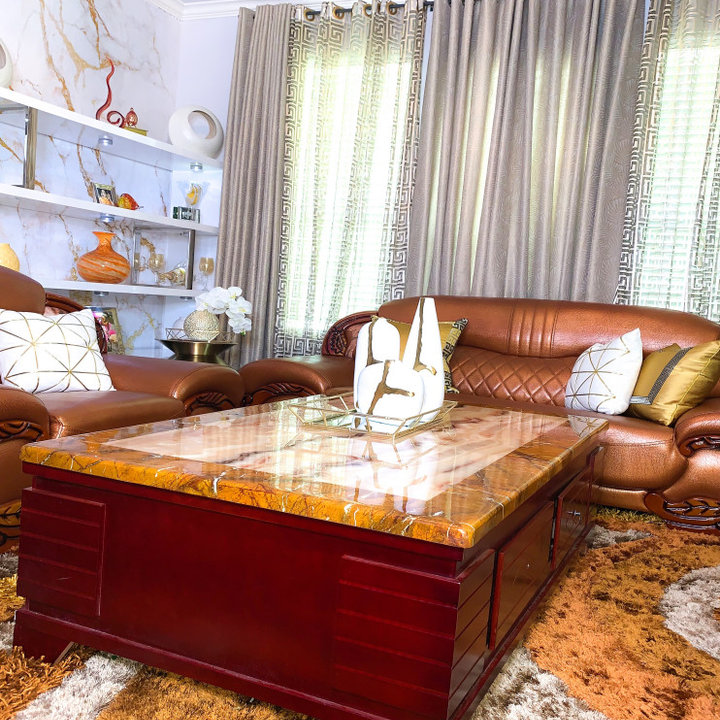
Style: Glamour